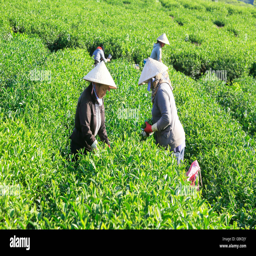
farmers picking tea on a summer afternoon in tea plantation